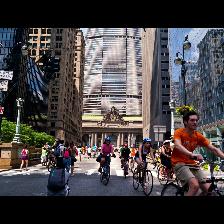
Label: Human